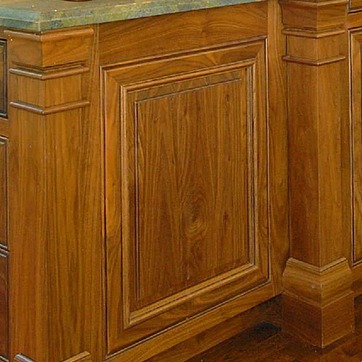
Material: wood